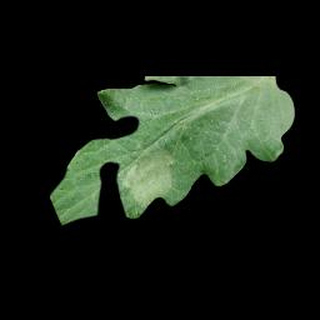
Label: tomato_late_blight